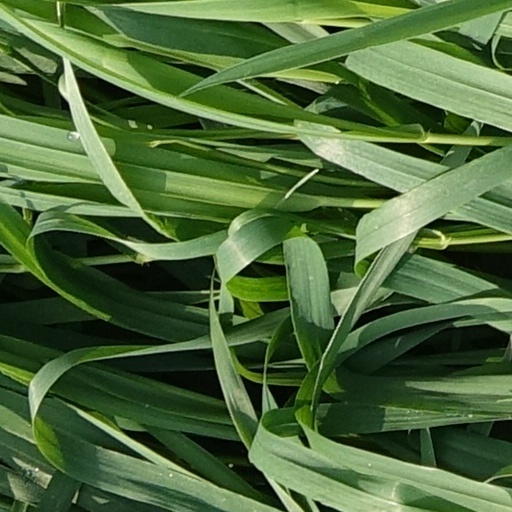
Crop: wheat